School-to-prison pipeline

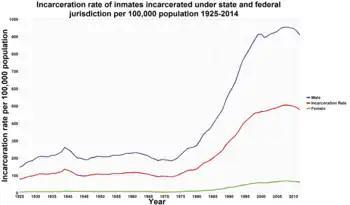
A graph of the incarceration rate under state and federal jurisdiction per 100,000 population 1925–2008 (omits local jail inmates). The male incarceration rate ("top line") is roughly 15 times the female rate ("bottom line").

For the half-century prior to 1975, the incarceration rate in the US was fairly constant at roughly 0.1 percent of the population, as indicated in the accompanying figure. The overall incarceration rate in the US has grown rapidly and steadily since 1972, rising by six to eight percent per year until 2000. Growth rates declined in the first decade of the 2000s and peaked at 506 per 100,000 in 2007 and 2008. From its peak in 2009 and 2010, the population of state and federal prisoners decreased slightly in 2011 and 2012. However, the incarceration rate, including those in jail, in 2012 was 707 per 100,000 people, which was more than four times the rate in 1972.